Keetmanshoop Commando

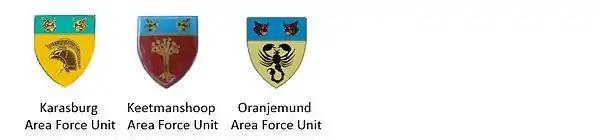
Keetmanshoop Commando / Area Force Unit with SWATF Sector 60 Area Force Units

This unit, along with all other South West Africa Territorial Force units was disbanded with the independence of Namibia from South Africa and was announced around December 1988.